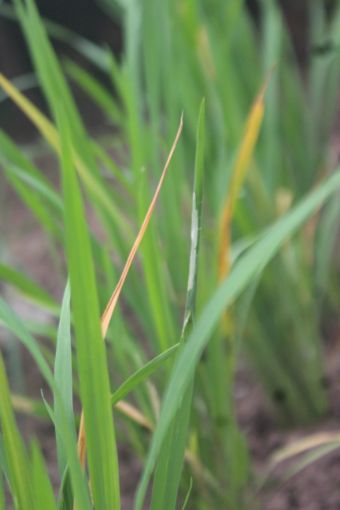
Disease: Tungro